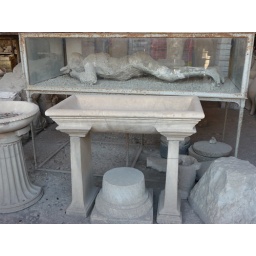
181B Storeage shed Pompeii showing body in glass box